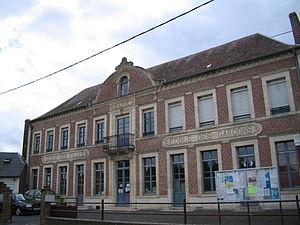
Voyennes est une commune française située dans le département de la Somme, en région Hauts-de-France. Elle fait partie de la communauté de communes de l'Est de la Somme.